Grand Duchy of Posen

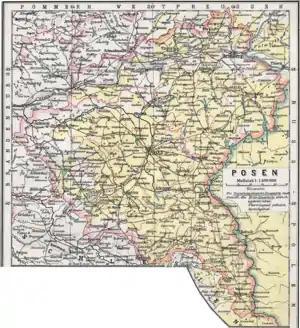
The Prussian Province of Posen. Yellow colour: Polish-speaking areas according to German authorities, as of 1905

Originally part of the Kingdom of Poland, this area largely coincided with Greater Poland. The eastern portions of the territory were taken by the Kingdom of Prussia during the Partitions of Poland; during the first partition (1772), Prussia took just the Netze District, the portion along the Noteć river. Prussia added the remainder during the second partition in 1793. Prussia briefly lost control during the Kościuszko Uprising in 1794.